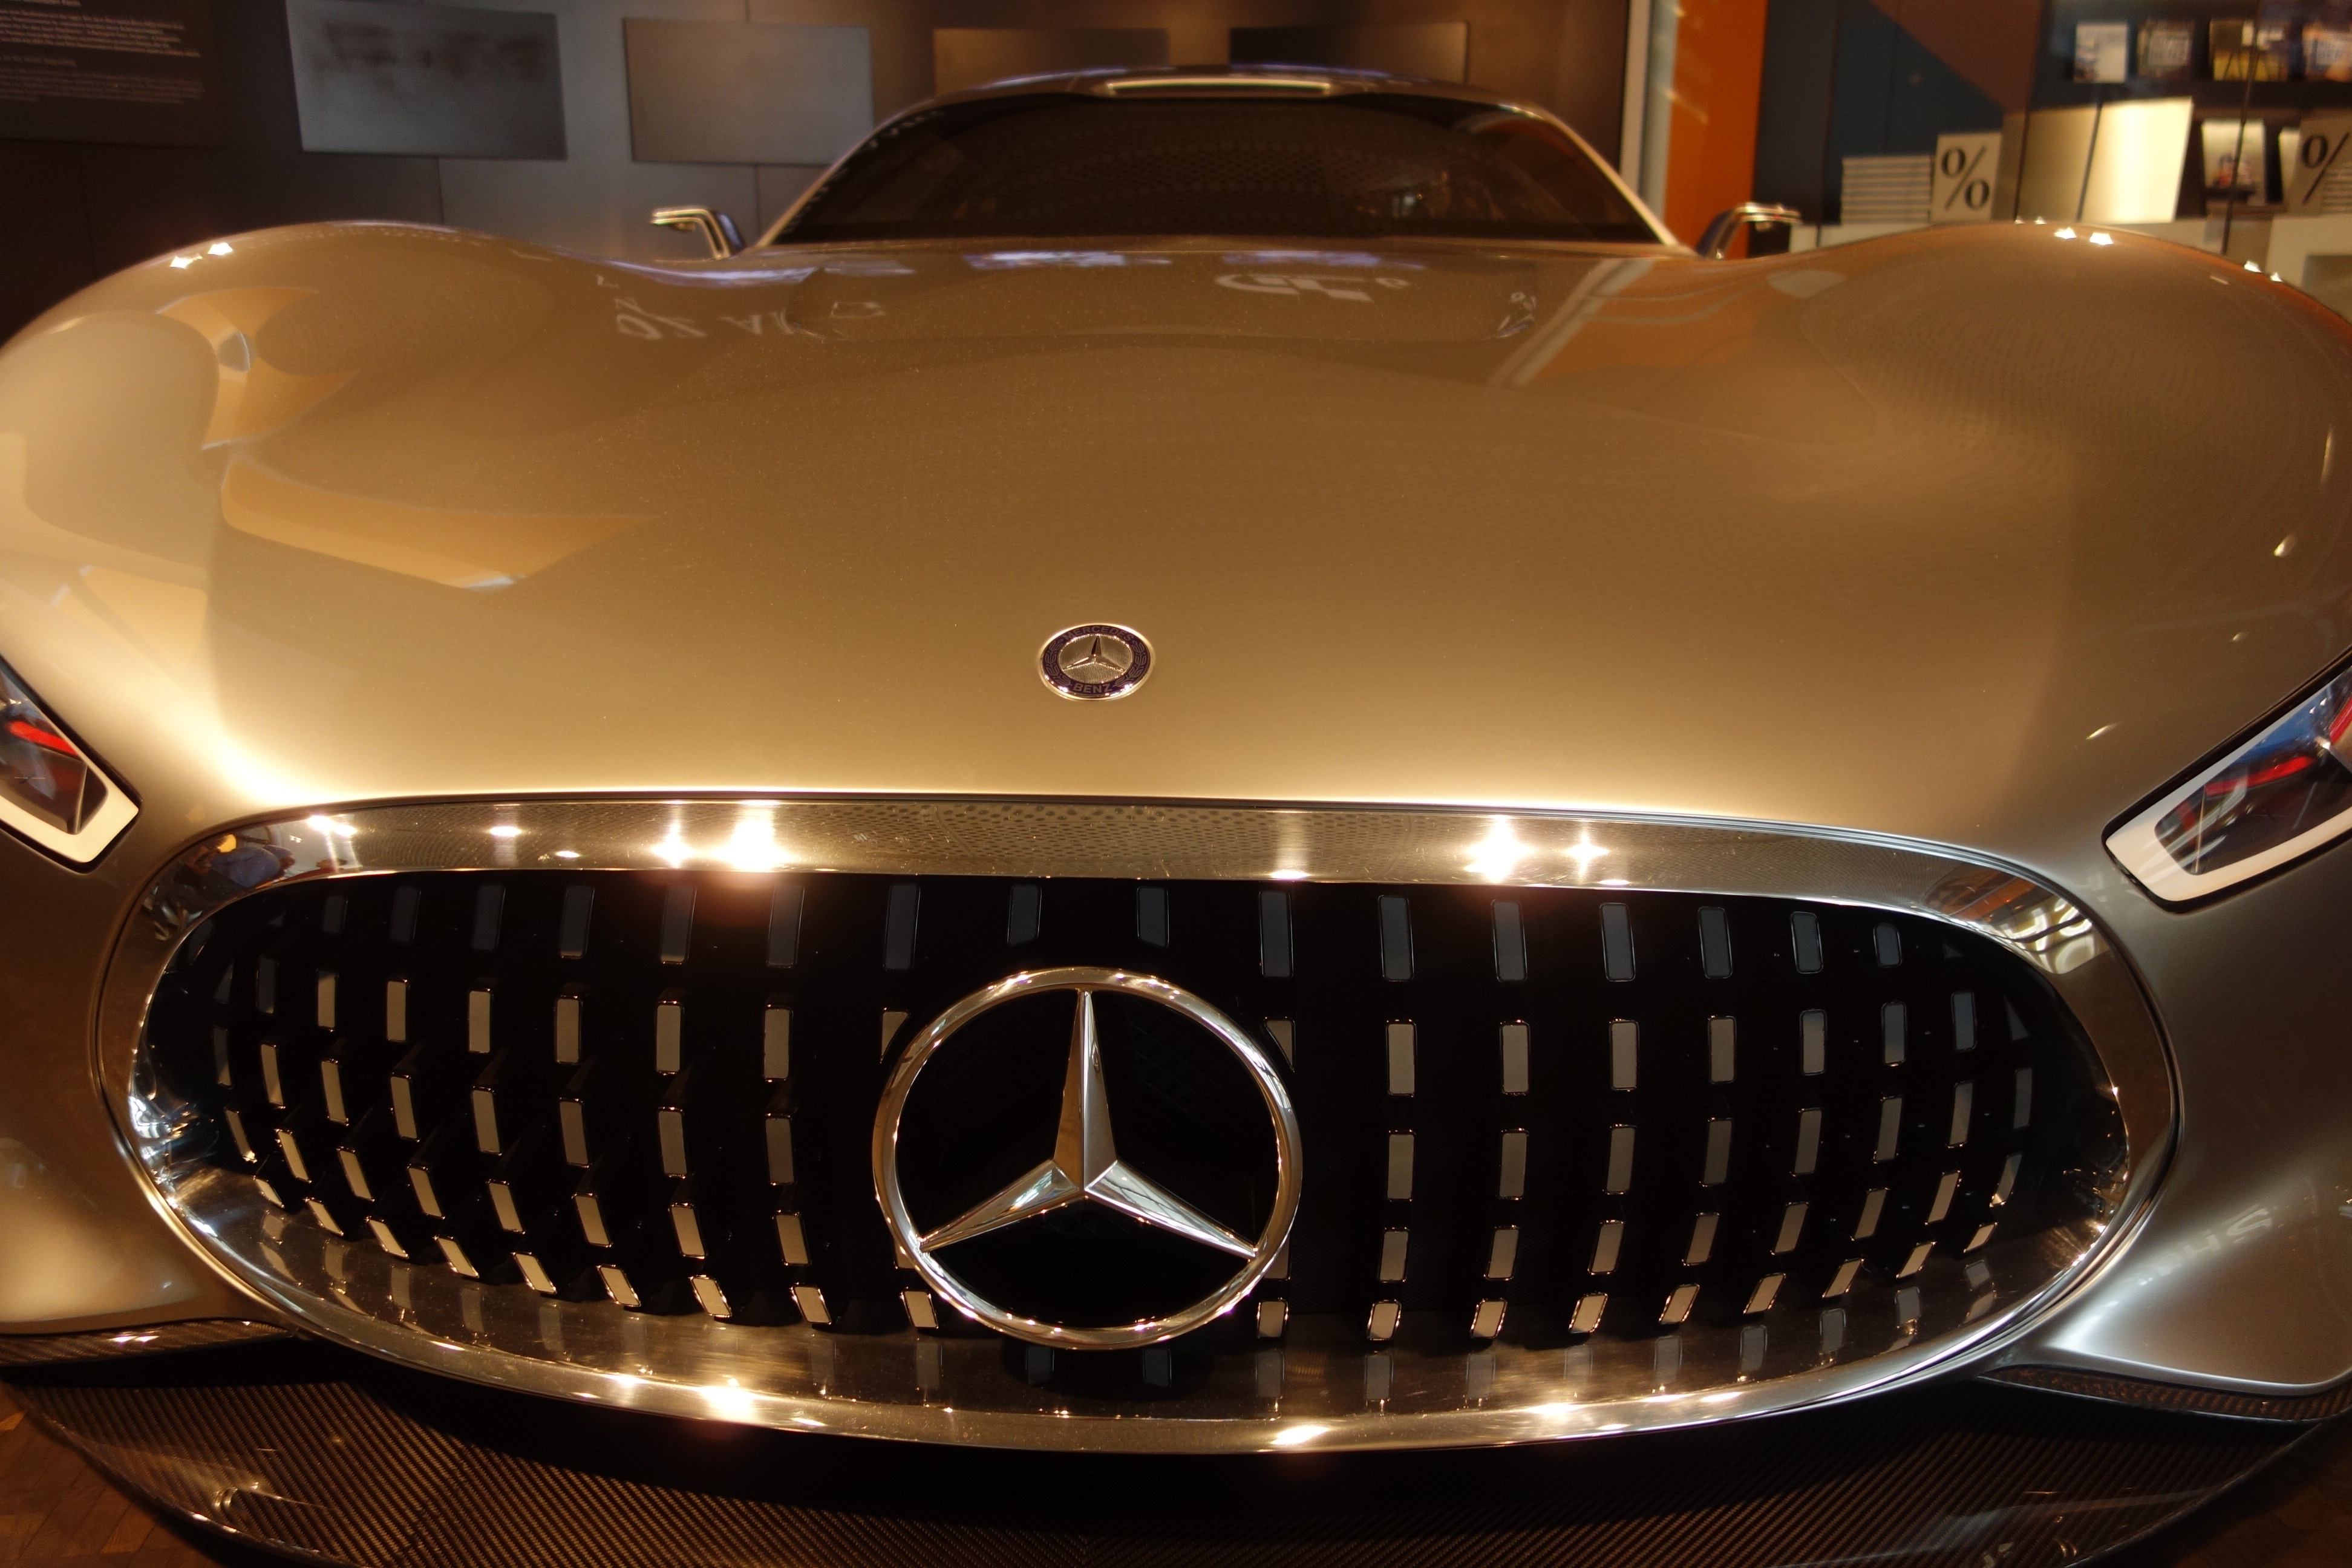
car, vehicle, museum, grille, sports car, bumper, supercar, sedan, mercedes, exhibition, auto show, concept car, land vehicle, mercedes benz museum, automobile make, automotive exterior, automotive design, luxury vehicle, performance car, maserati granturismo